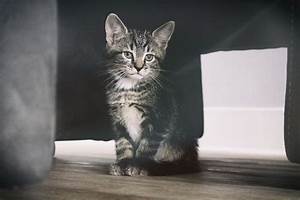
Label: cat